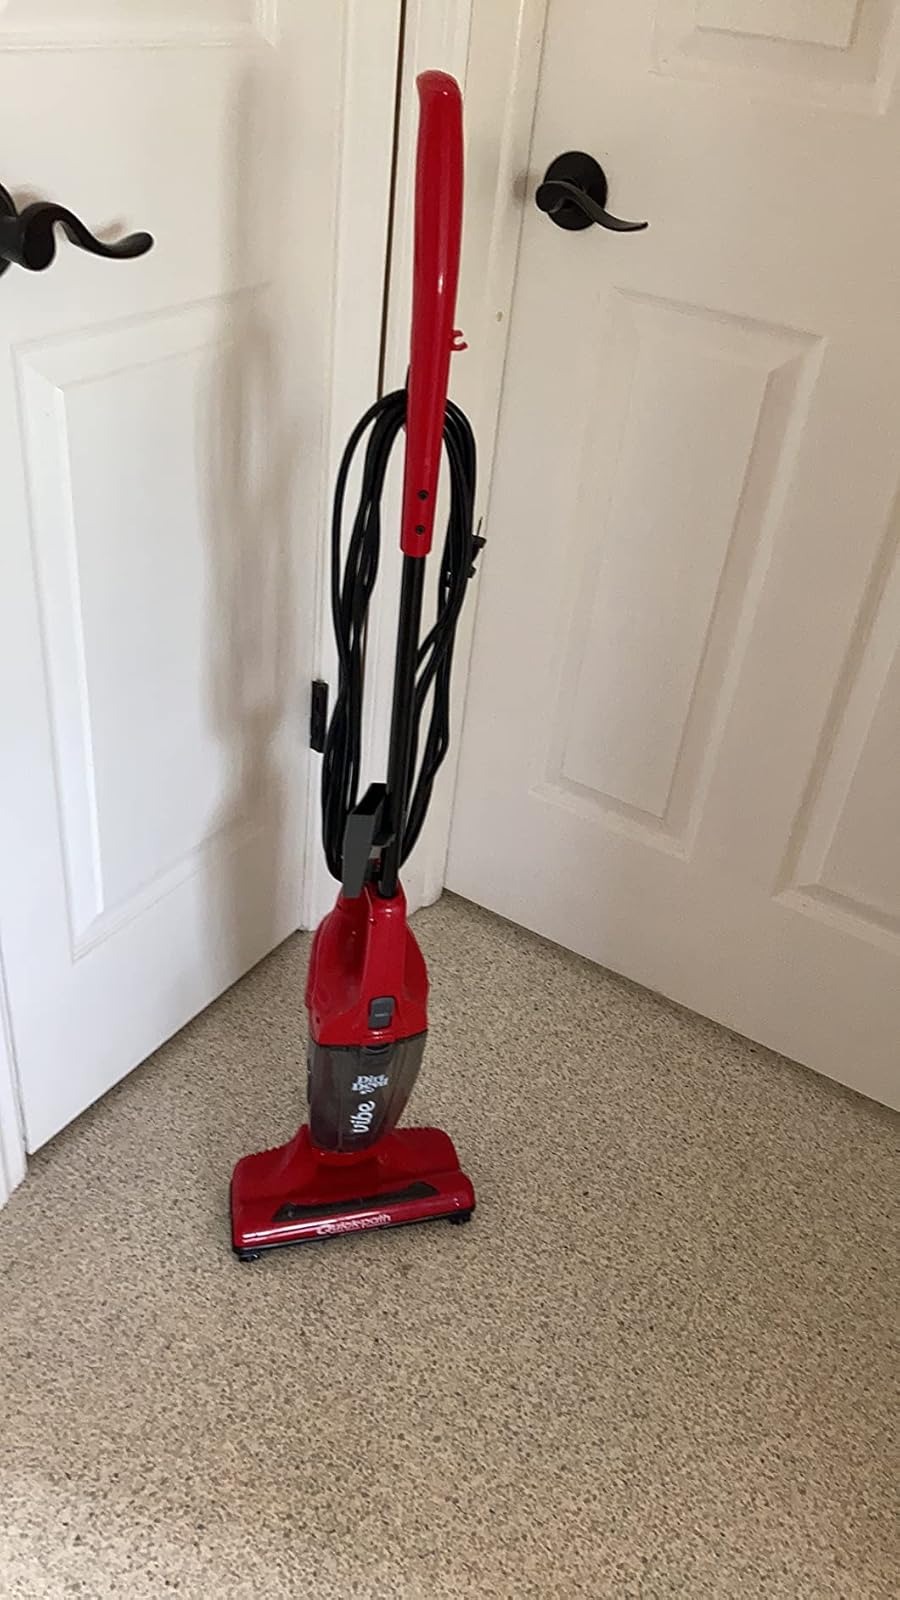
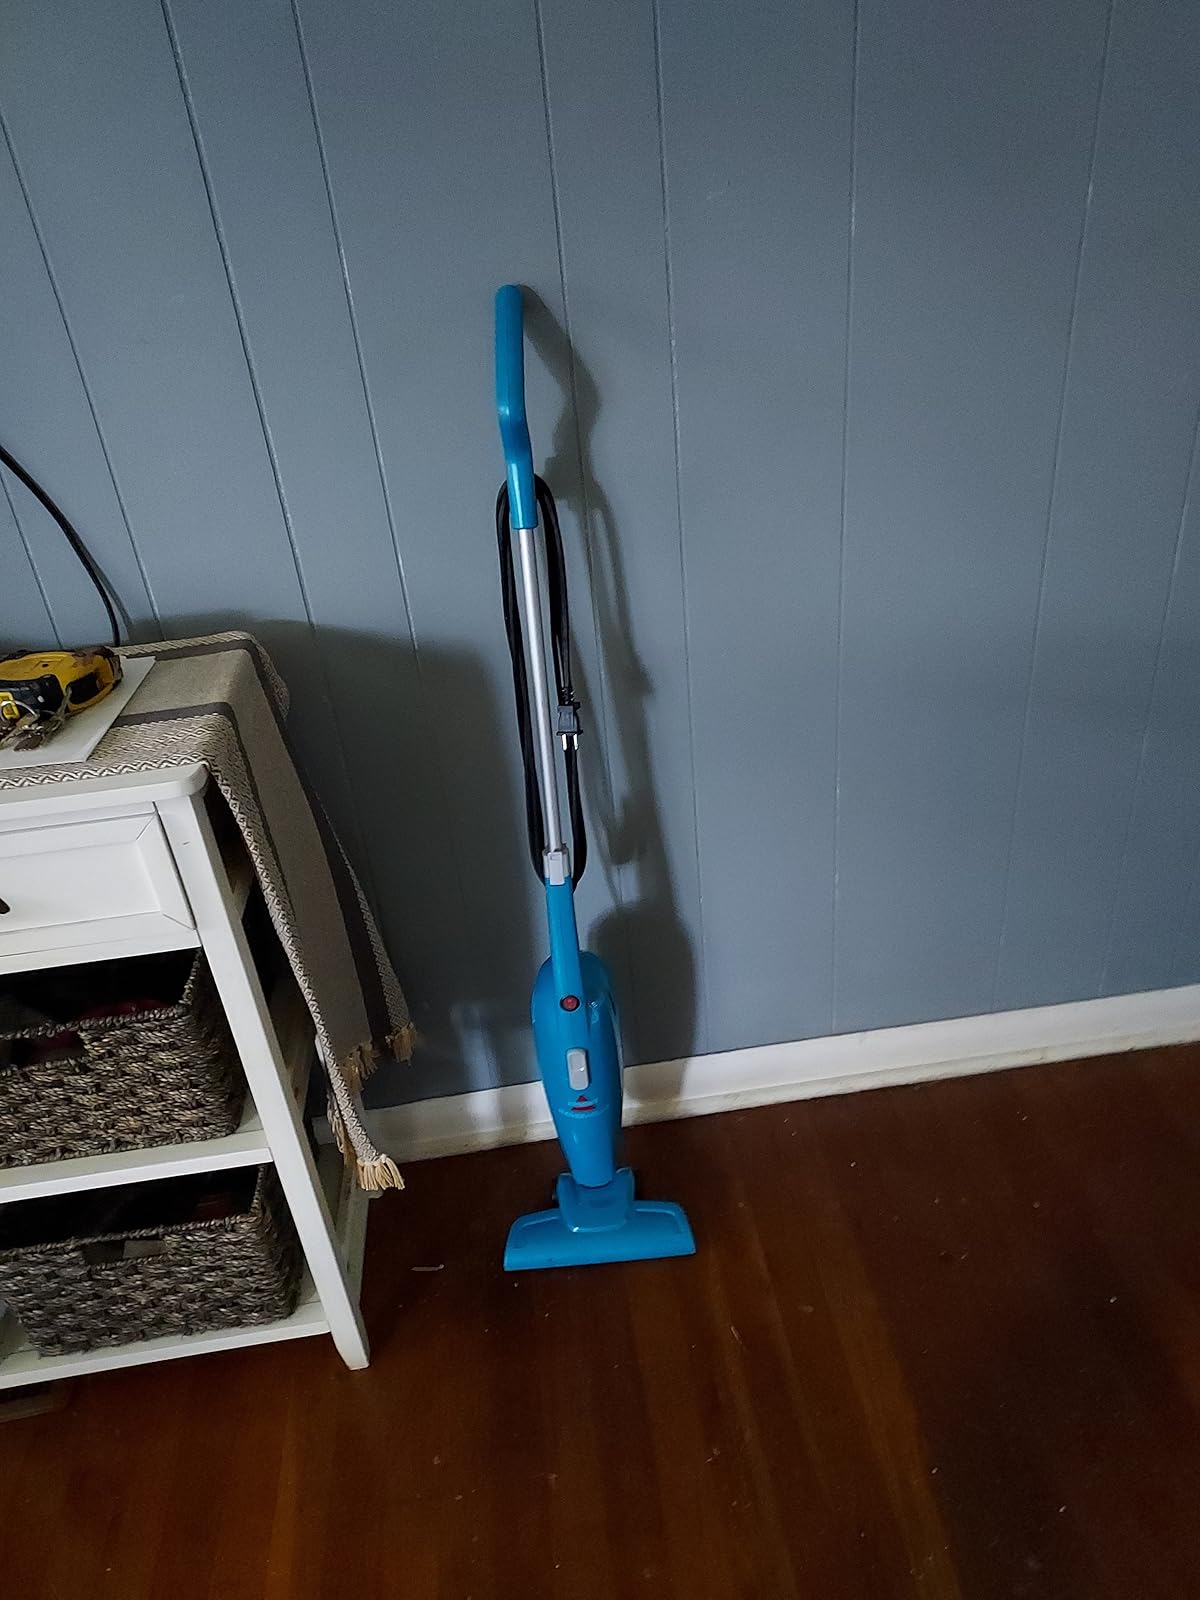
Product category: items_vacuum
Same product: no